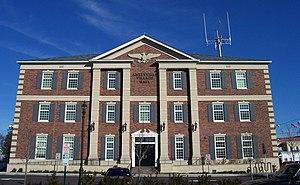
Amityville est une localité de banlieue de la ville de Babylon, située sur l’île de Long Island, dans le comté de Suffolk, État de New York, aux États-Unis.